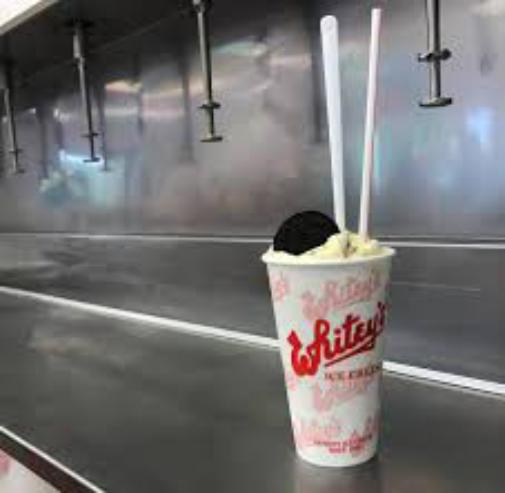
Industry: Food